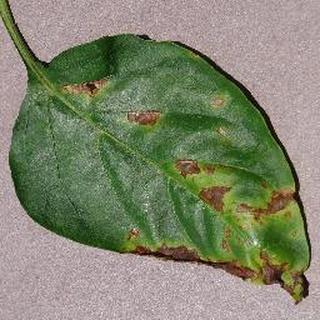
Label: bell_pepper_bacterial_spot